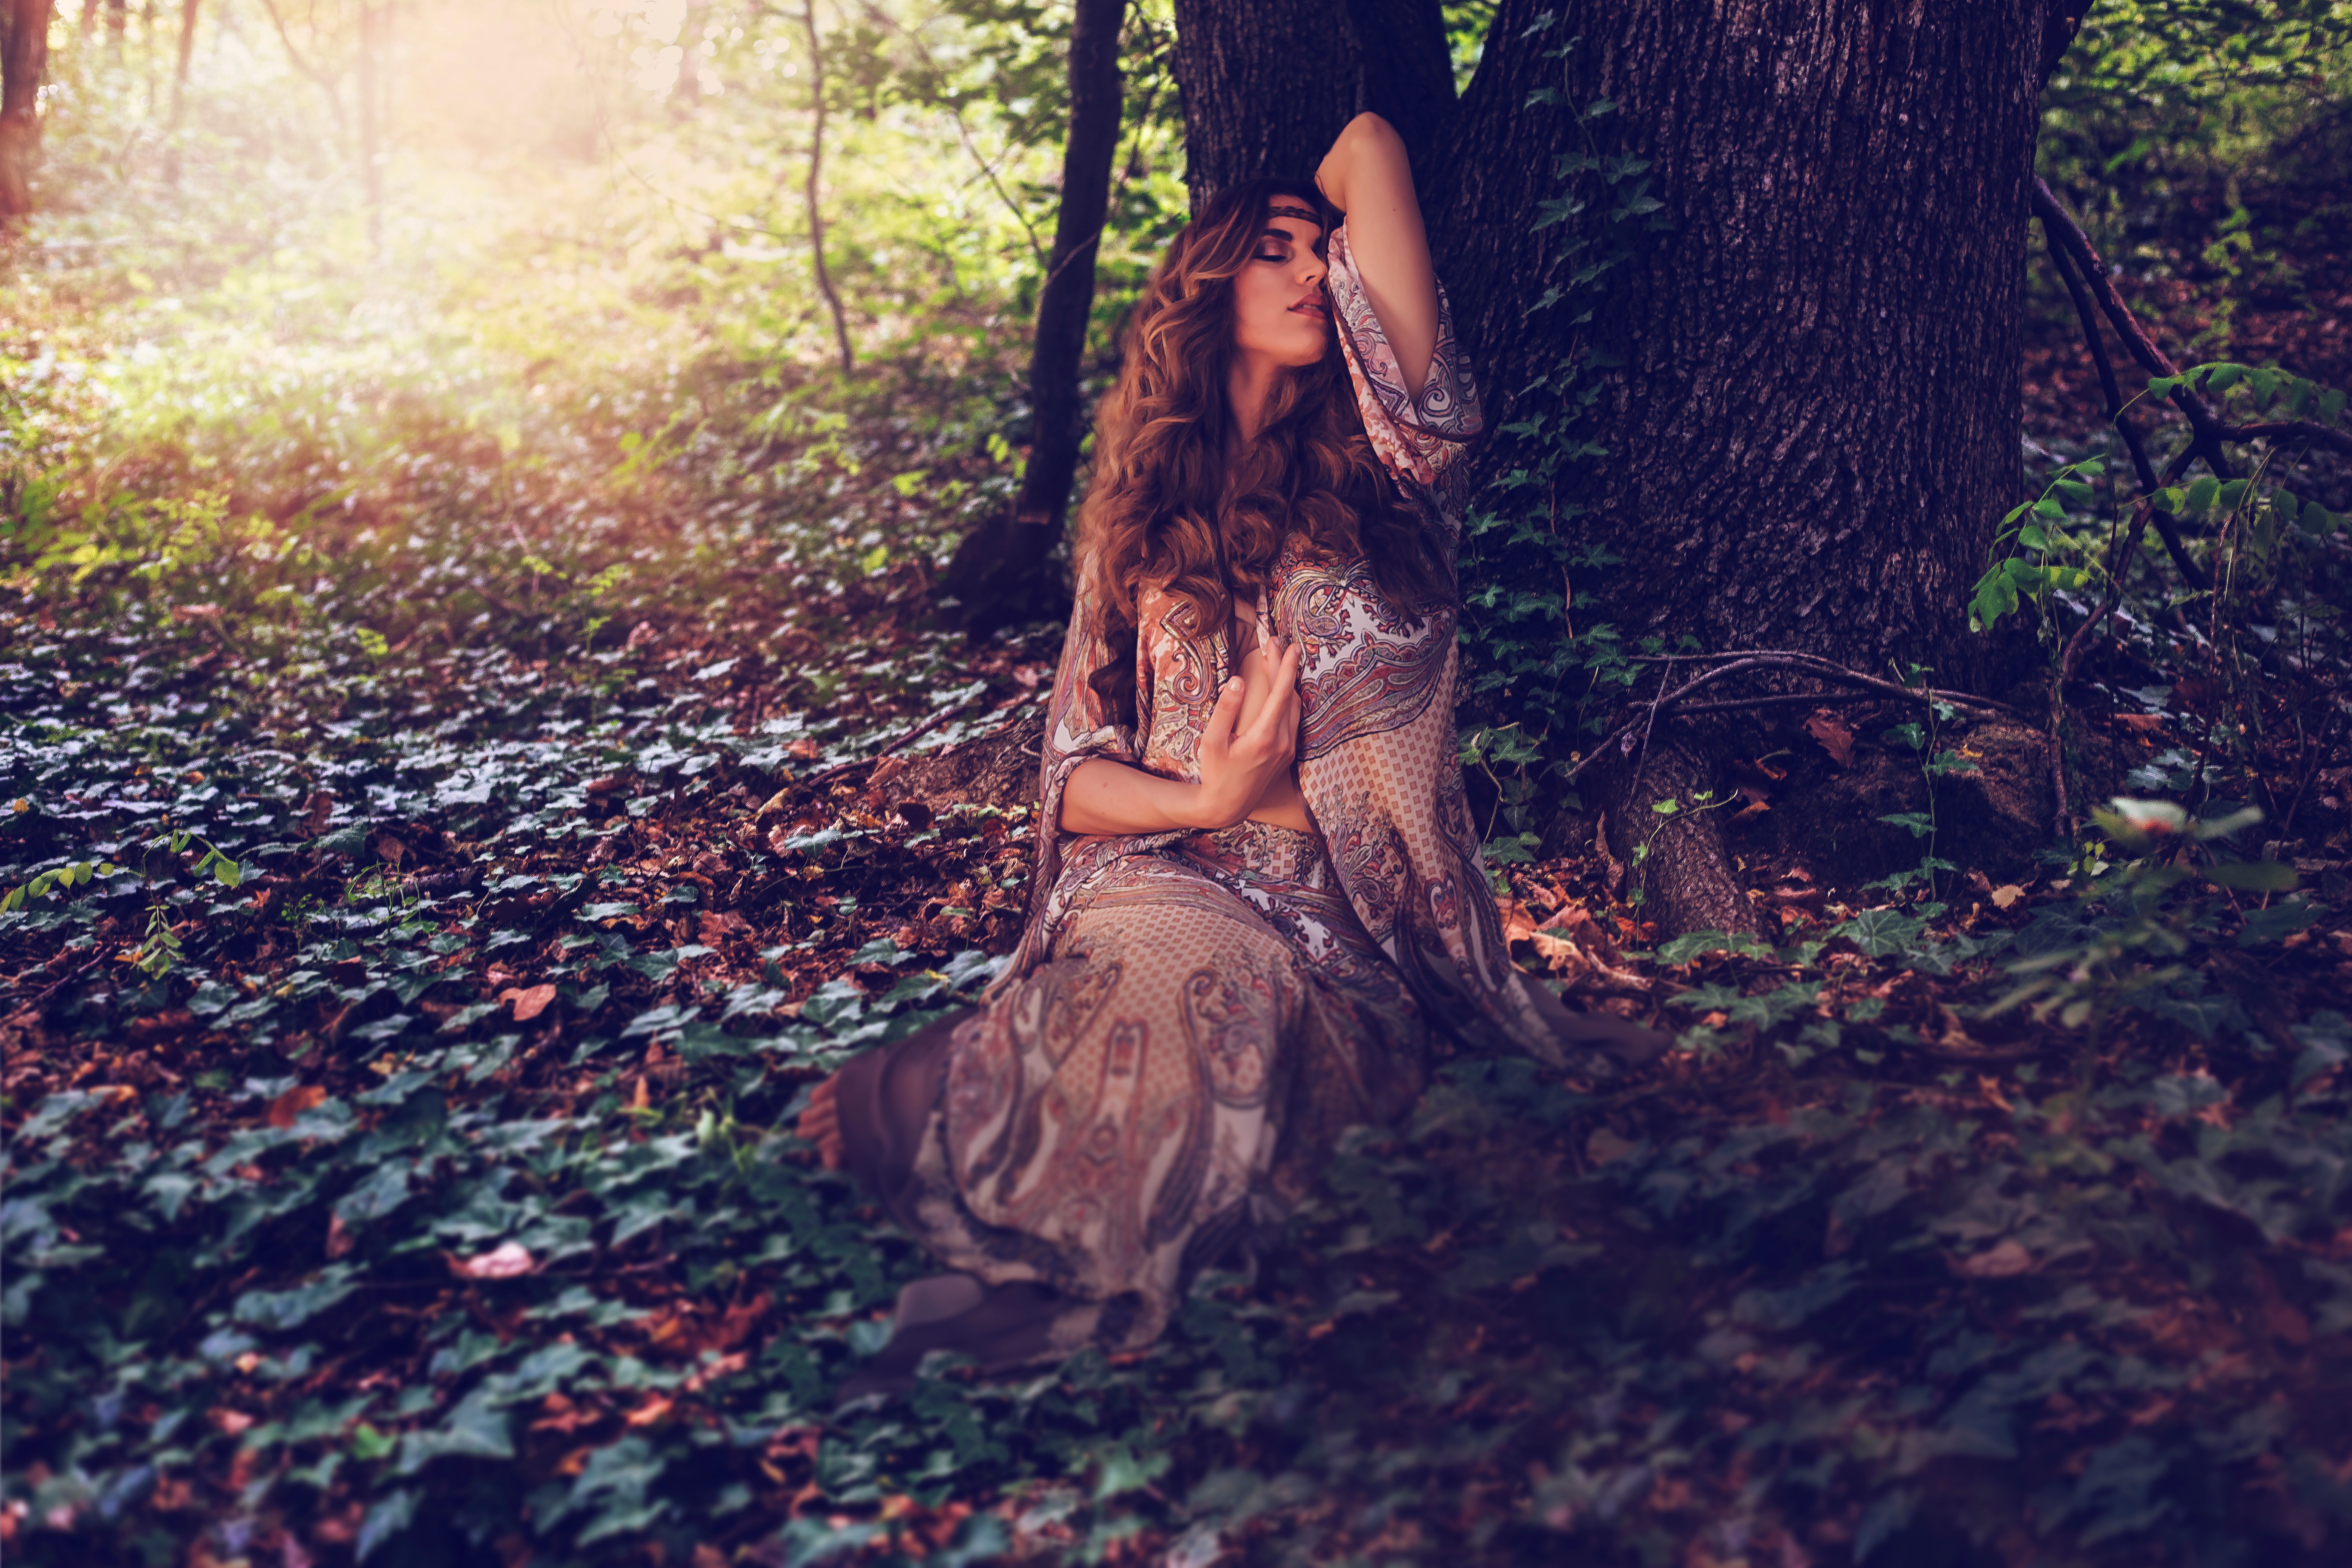
tree, nature, forest, photography, sunlight, leaf, flower, model, spring, autumn, fashion, season, dress, photograph, beauty, woodland, habitat